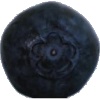
Label: Blueberry 1